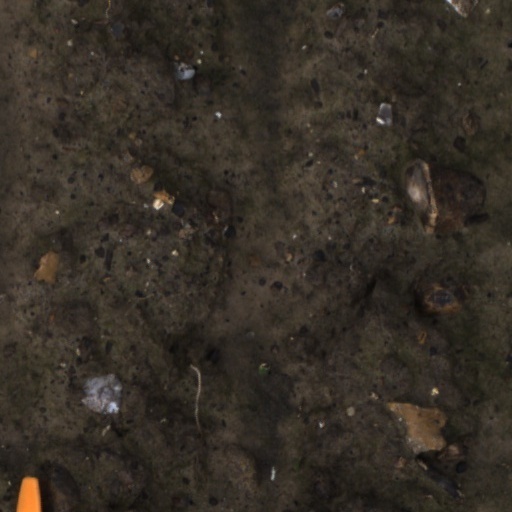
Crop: wheat